Mariano Rajoy

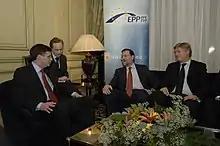
Rajoy at the EPP convention on climate change in February 2008

On 1 December 2005, Rajoy survived a helicopter accident, along with Madrid Regional Government President Esperanza Aguirre; he broke a finger in the accident.